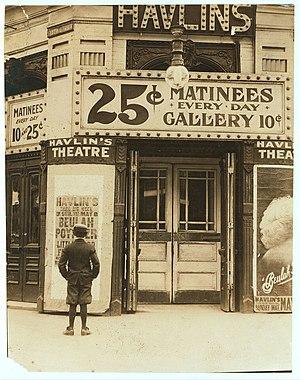
Beulah Poynter est une écrivaine, dramaturge et actrice américaine du cinéma muet. Bien que sa carrière se soit aussi déroulée à Broadway et Hollywood, elle est plus connue pour ses rôles principaux dans des compagnies et des tournées du théâtre de répertoire américain et comme auteur prolifique d'histoires de mystère et de romance. Les spectateurs se souviennent probablement mieux de Beulah Poynter pour son rôle dans Lena Rivers, un drame qu'elle avait retravaillé pour la scène, à partir du roman de Mary Jane Holmes.